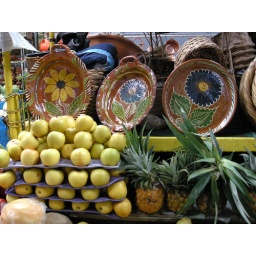
These pottery dishes can be used straight on the stove or in the oven - sold in the market.